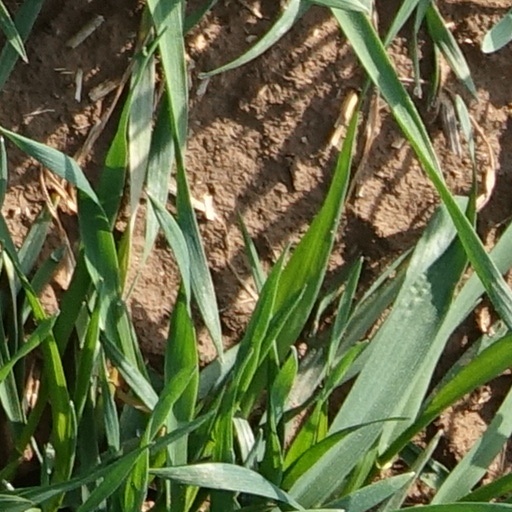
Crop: wheat